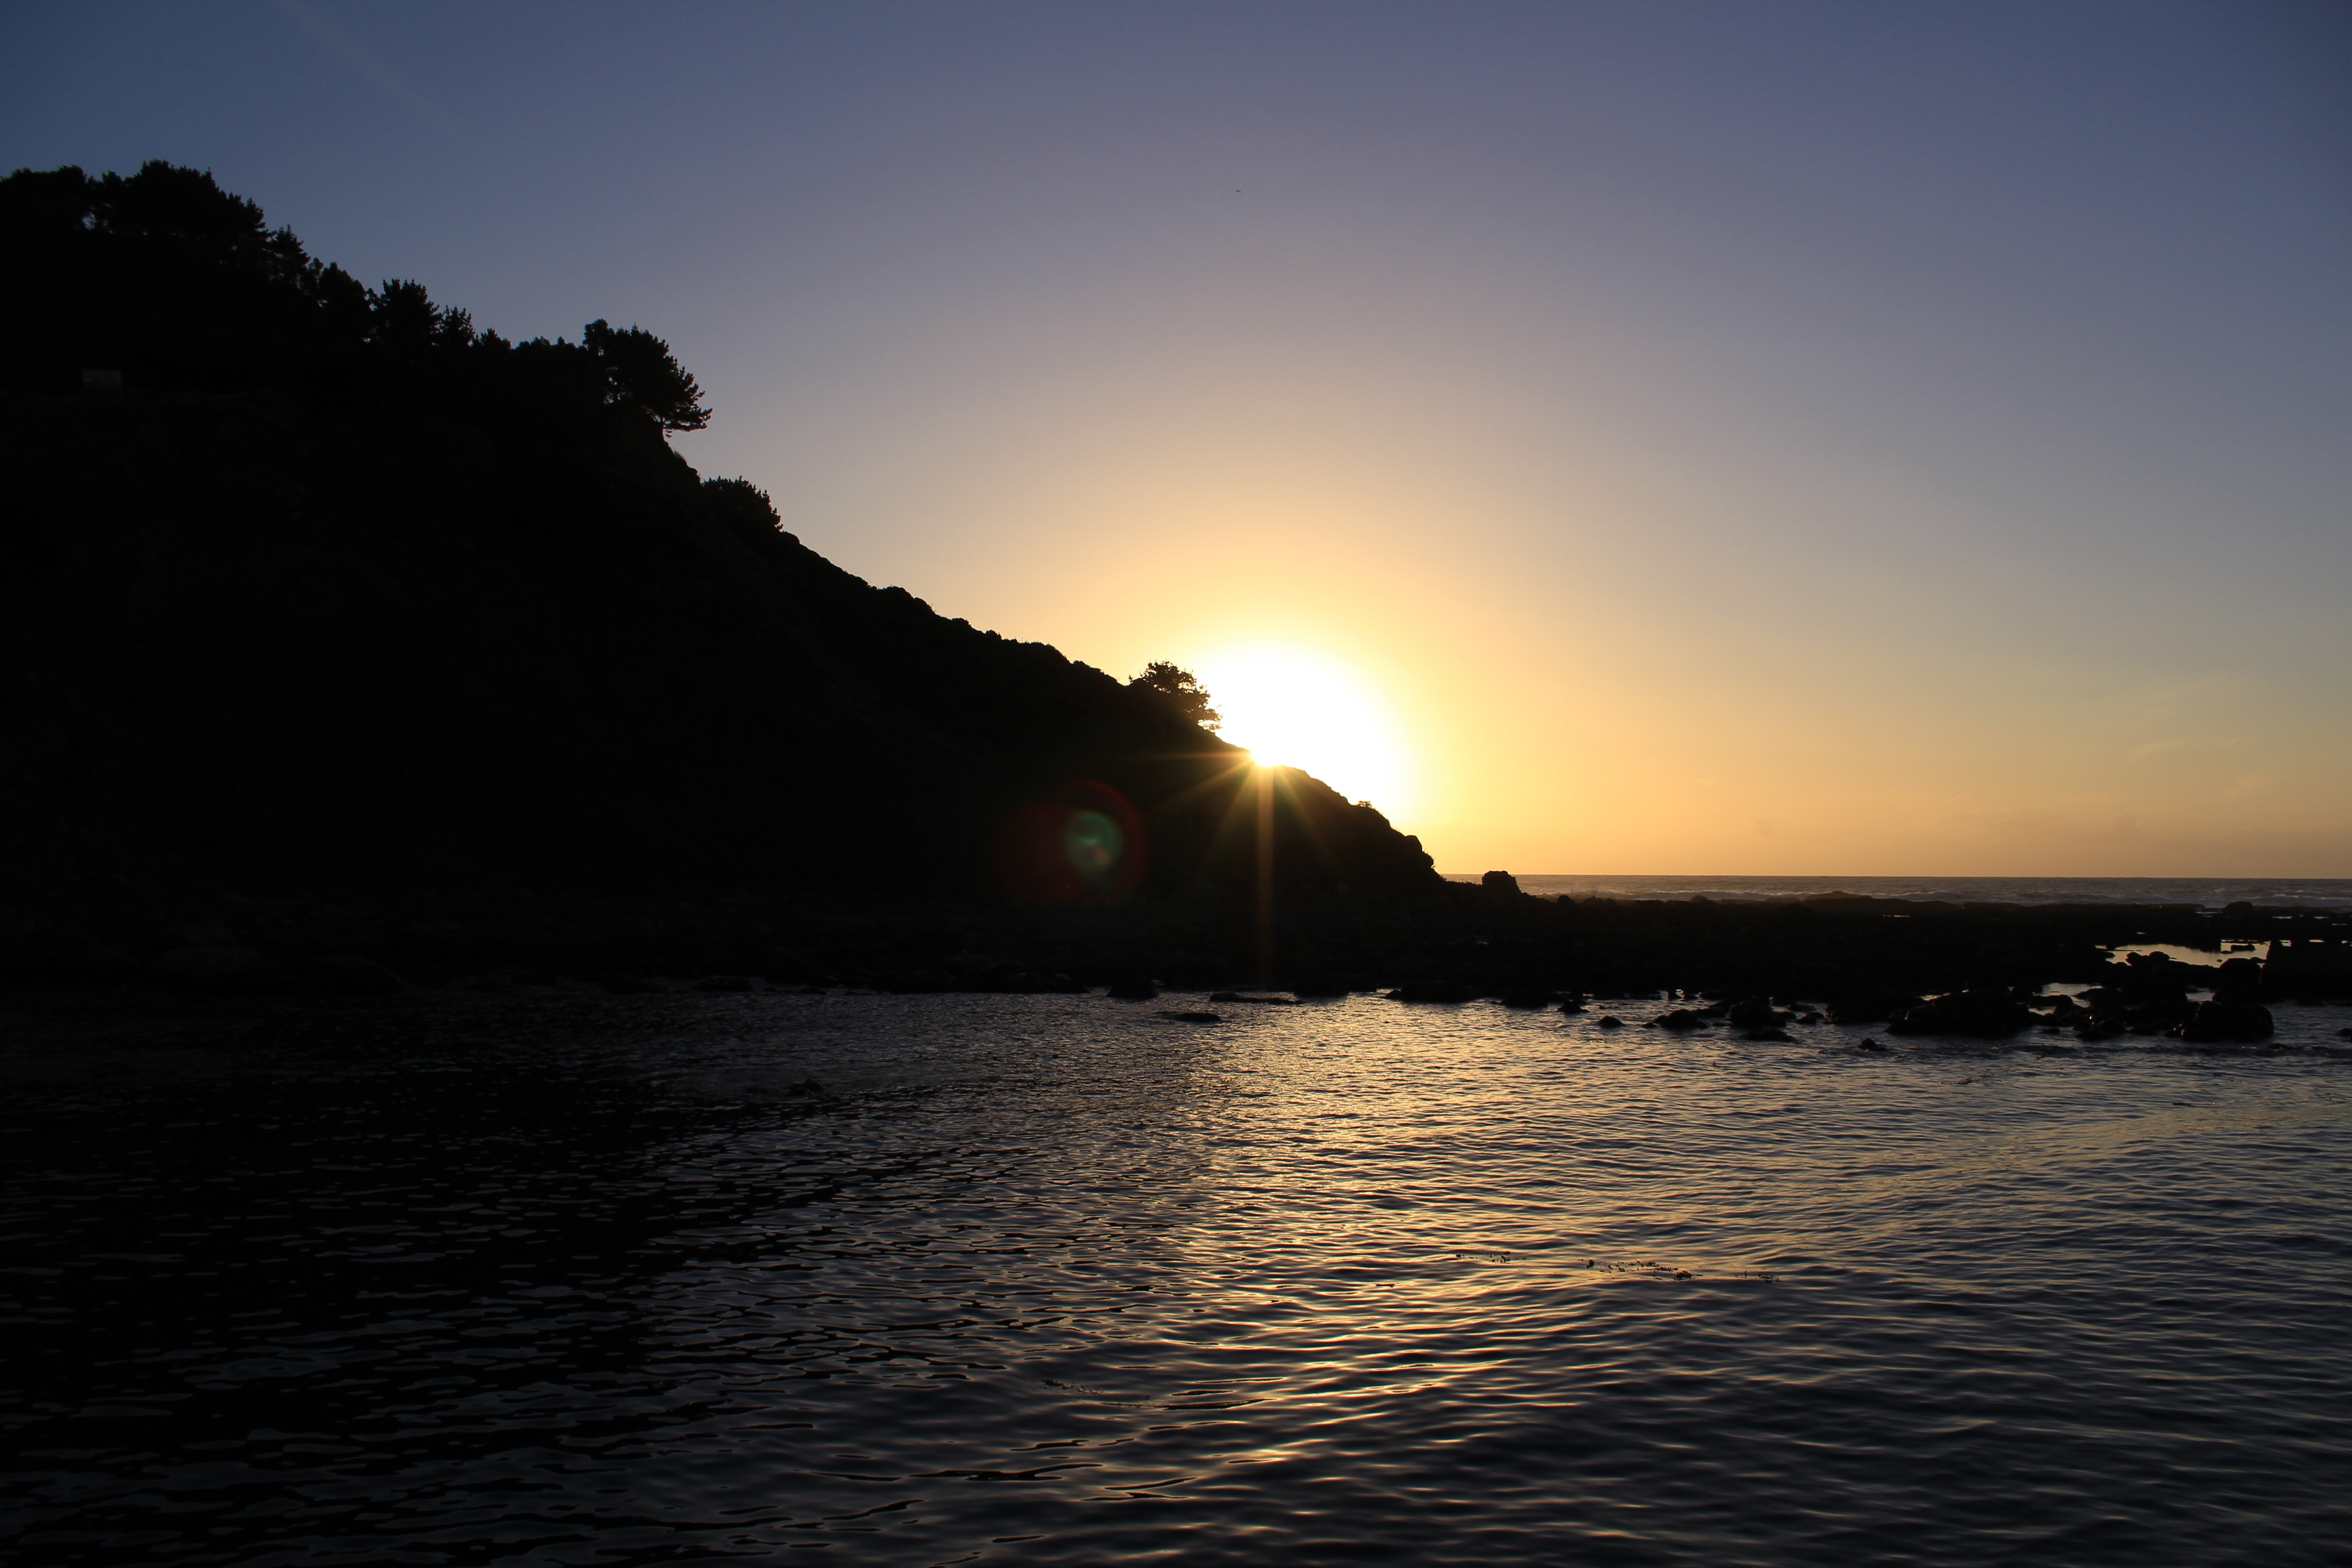
beach, landscape, sea, coast, water, nature, outdoor, sand, ocean, horizon, person, cloud, people, sky, girl, sunshine, sun, sunrise, sunset, white, sunlight, morning, shore, wave, dawn, summer, vacation, travel, dusk, evening, reflection, vehicle, relax, paradise, tropical, natural, holiday, bay, blue, tourism, lifestyle, body of water, sunny, relaxation, happy, resort